Otto Haesler

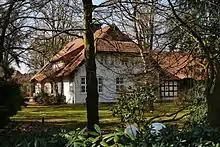
For the school in Bannetze Haesler invoked a relatively traditional repertoire, specifying an interrupted-hipped roof ("Krüppelwalmdach").

In 1902, Otto Haesler began training as a bricklayer in Frankfurt am Main. In 1903, he took a job in the Frankfurt office of the noted architect Ludwig Bernoully. Later on in 1906, he set himself up in his own architecture practice in Celle, focusing on commercial renovation and "new-build" developments. A significant project from this time was the "Trüllerhaus". In 1908, he joined an architectural partnership with Karl Dreher. In 1914, he applied unsuccessfully for a position in public office locally as . Between 1915 and 1917, when he was wounded, he participated in the war.